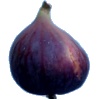
Label: fig